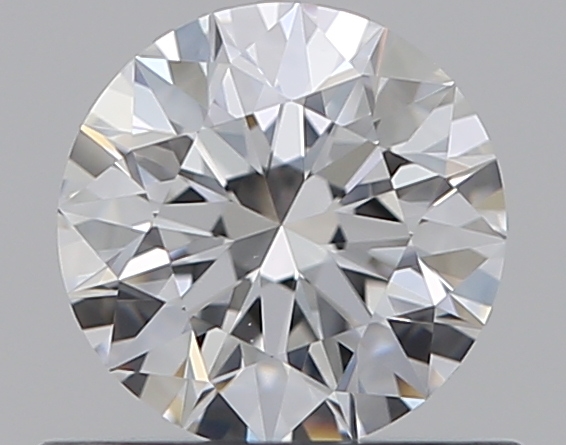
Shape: round
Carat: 0.5
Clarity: VVS2
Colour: D
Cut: EX
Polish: EX
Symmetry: EX
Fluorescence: F
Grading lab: GIA
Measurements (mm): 5.05 x 5.09 x 3.18